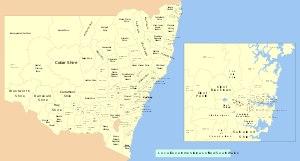
Les Zones d'administration locale de Nouvelle-Galles du Sud en Australie sont sujettes à des remaniements périodiques par le gouvernement de l'État. Cette liste n'est par conséquent pas forcément à jour et doit être vérifiée régulièrement.